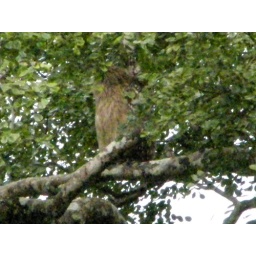
brown fish owl close but under the bush